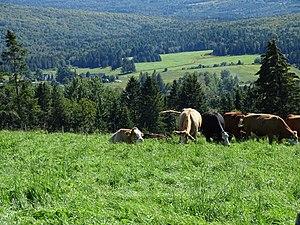
Paysage agricole, Saint-Malachie, Québec
Saint-Malachie est une municipalité de paroisse dans la municipalité régionale de comté de Bellechasse au Québec, située dans la région administrative de Chaudière-Appalaches.